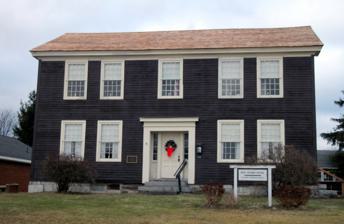
Building: Augustus Frisbie House
Country: United States of America
Year built: 1805
Historic house in New York, United States United States historic place Augustus Frisbie House U.S. National Register of Historic Places Augustus Frisbie House, January 2011 Show map of New York Show map of the United States Location NY 29A, Salisbury Center, New York Coordinates 43°8′34″N 74°47′13″W / 43.14278°N 74.78694°W / 43.14278; -74.78694 Area less than one acre Built 1805 ; 220 years ago ( 1805 ) Architect Avery, Billious Architectural style Federal NRHP reference No. 99001487 Added to NRHP December 9, 1999 ; 25 years ago ( 1999-12-09 ) Augustus Frisbie House is a historic home located at Salisbury Center in Herkimer County, New York . It was built in 1805 and is a two-story, five-bay, gable roofed frame residence with a one-story, gable roofed wing in the Federal style. The main block is over a cut limestone foundation above a full basement .  It is preserved  as a museum of local history by the Salisbury Historical Society. It was listed on the National Register of Historic Places in 1999. References